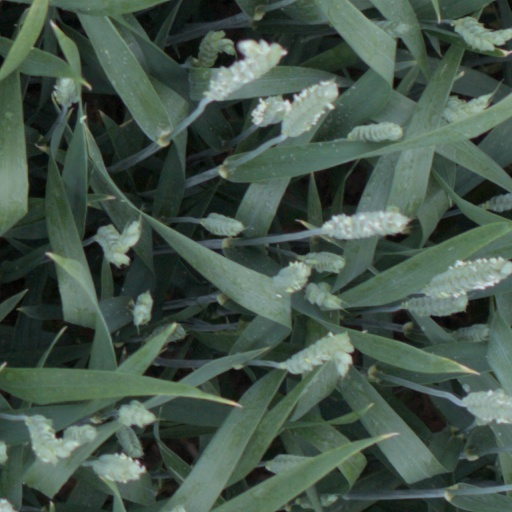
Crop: wheat